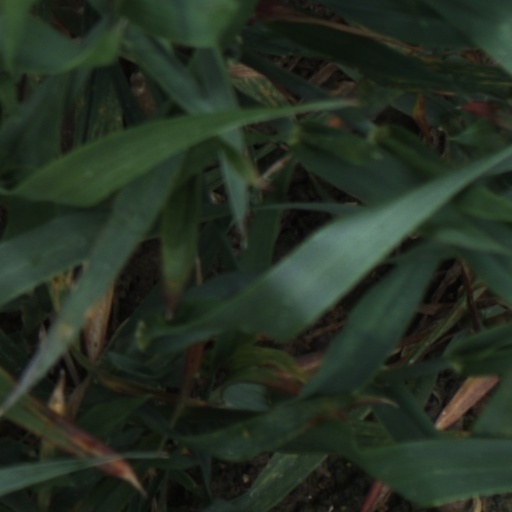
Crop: wheat